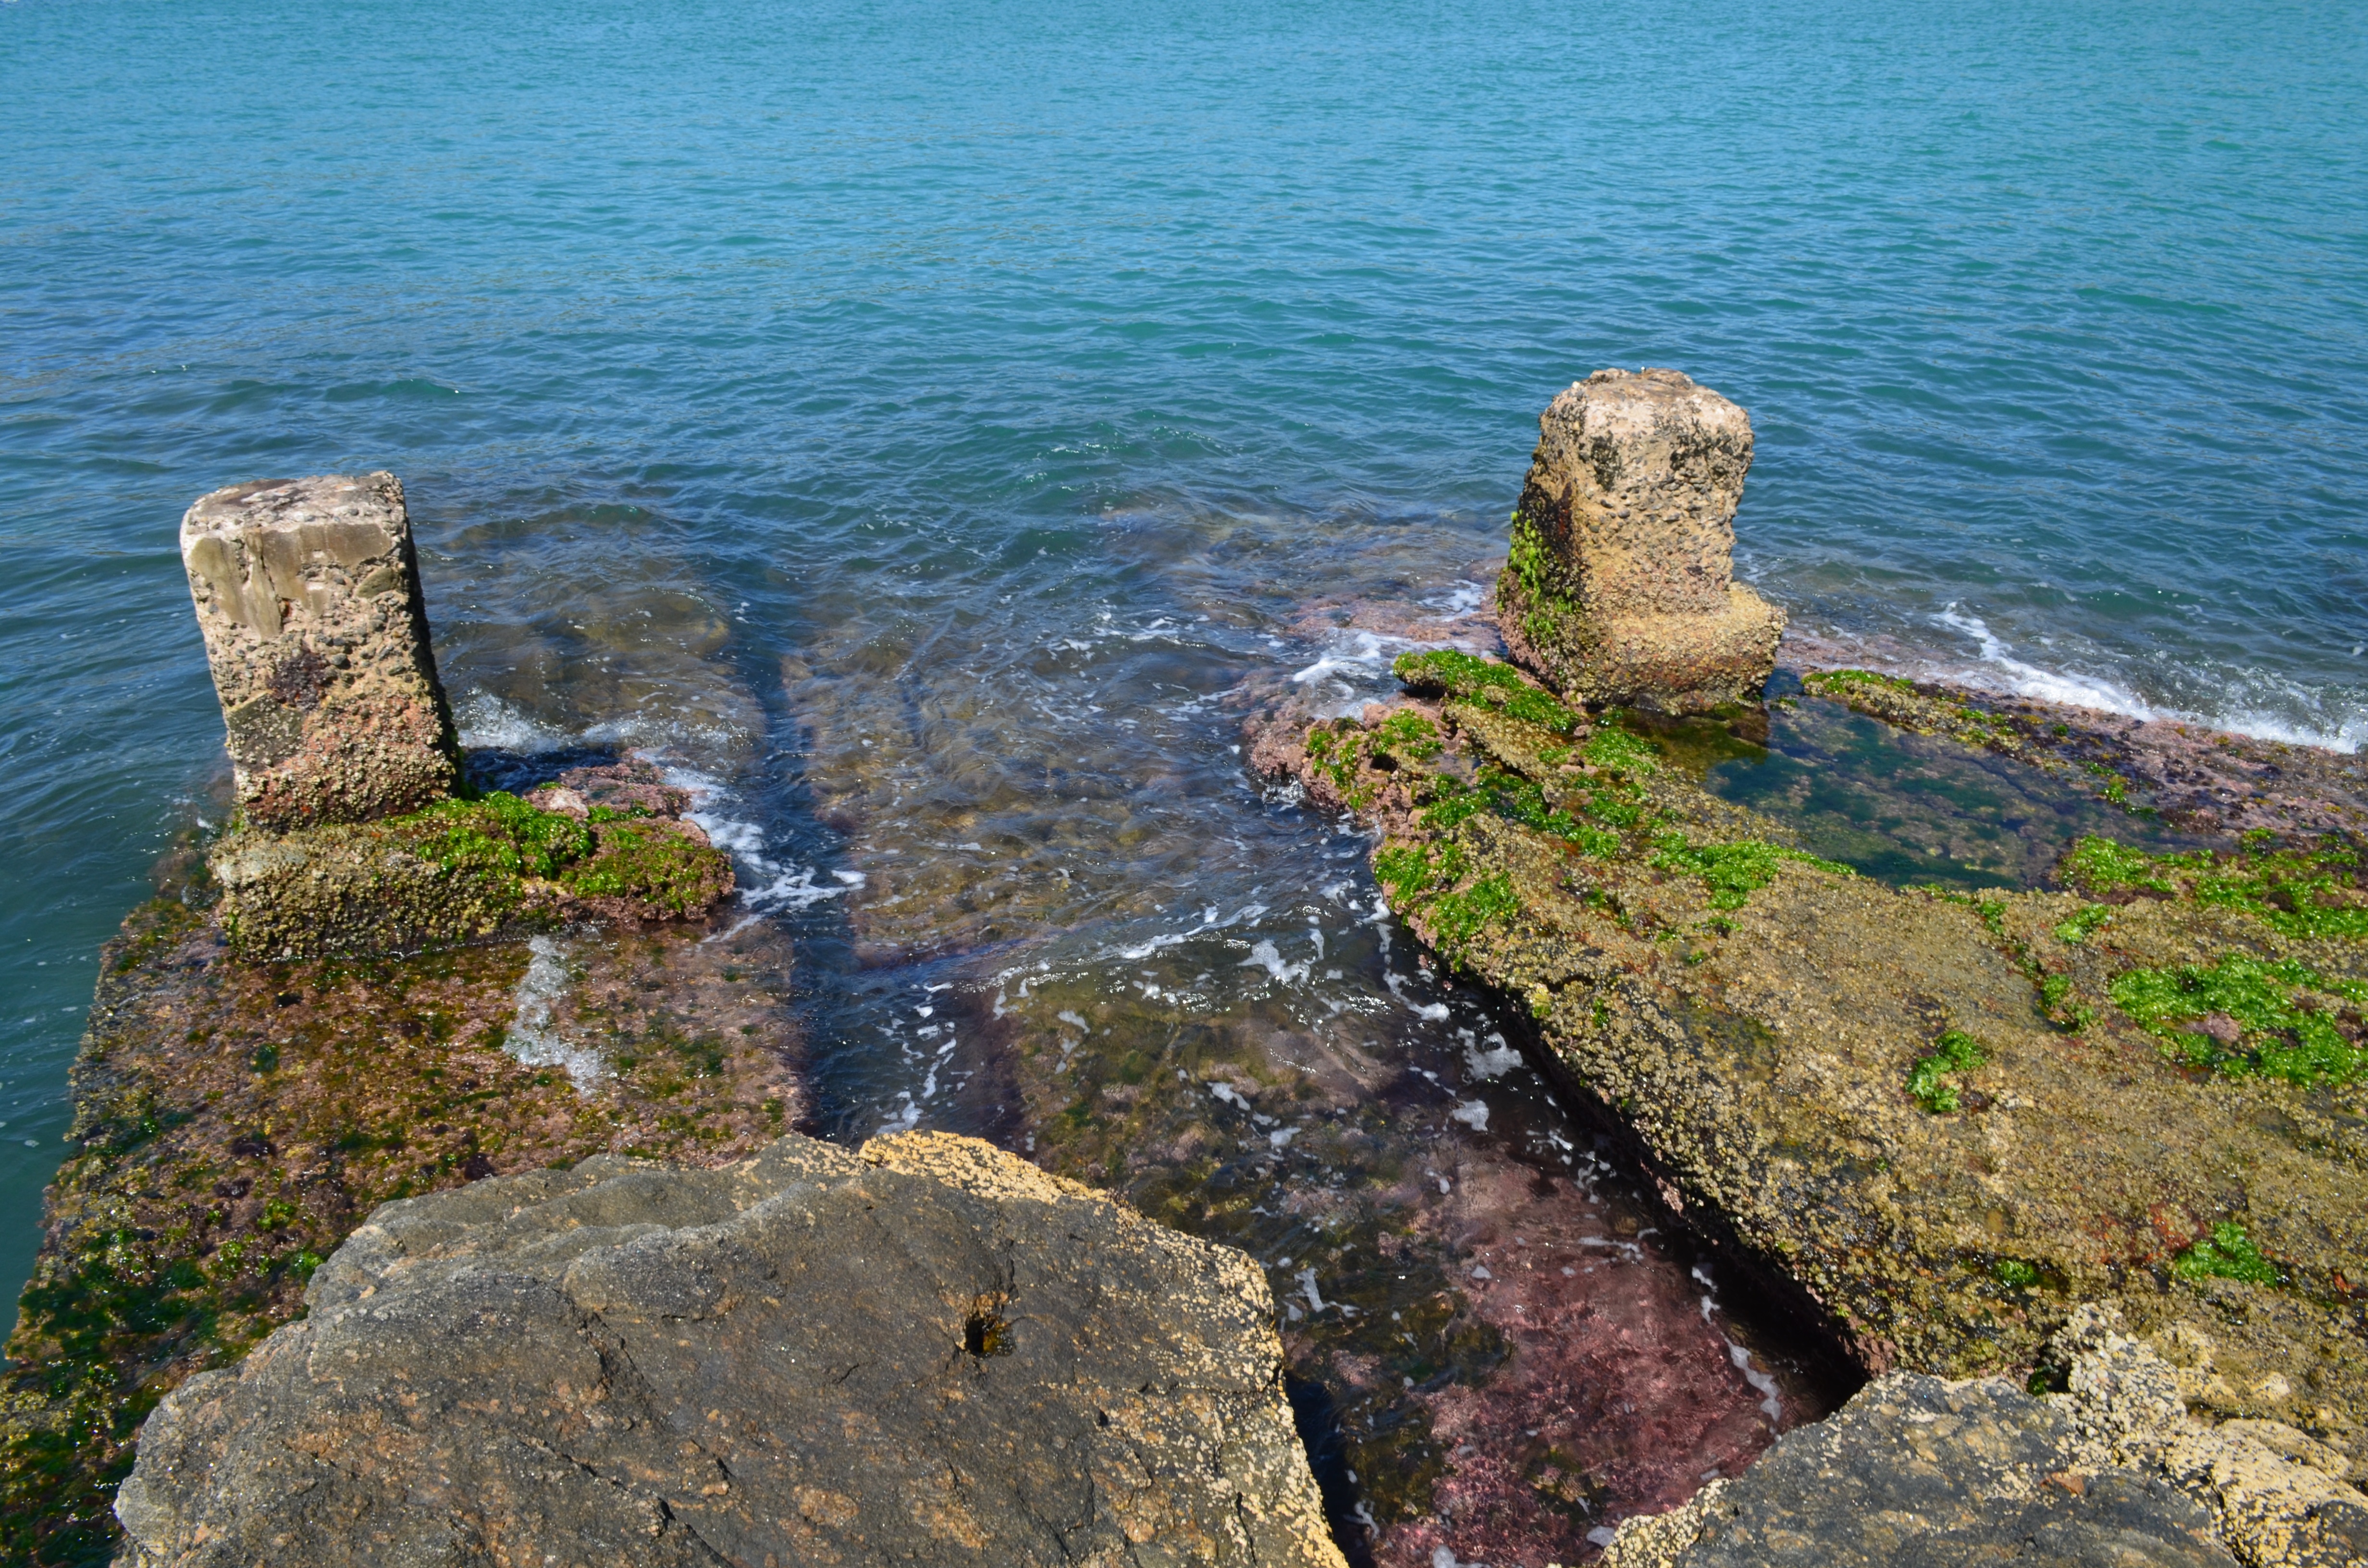
sea, coast, water, nature, rock, ocean, boat, shore, travel, formation, cliff, cove, spring, tower, holiday, calm, bay, abandoned, port, stack, terrain, geology, boats, cape, islet, pirates, calm sea, landform